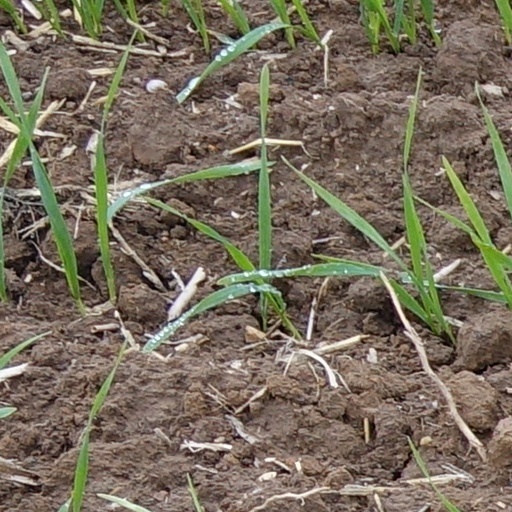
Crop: wheat